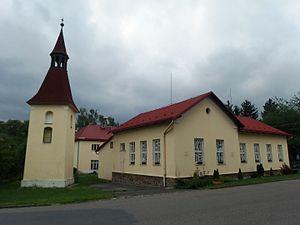
Šišma est une commune du district de Přerov, dans la région d'Olomouc, en République tchèque. Sa population s'élevait à 1 183 habitants en 2018.